Beau Brummell

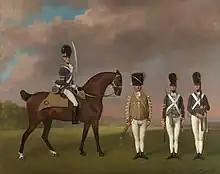
"Soldiers of the 10th Light Dragoons", 1793, by George Stubbs.

In June 1794, Brummell joined the 10th Light Dragoons, later the Tenth Royal Hussars as a cornet, the lowest rank of commissioned officer, and soon after had his nose broken by a kick from a horse. His father died in 1795, by which time Brummell had been promoted to lieutenant. His father had left him an inheritance of some £30,000. Ordinarily a considerable sum, it was inadequate for the expenses of an aspiring officer in the personal regiment of the Prince of Wales. The officers, many of whom were heirs to noble titles and lands, "wore their estates upon their backs – some of them before they had inherited the paternal acres." Officers in any military regiment were required to provide their own mounts and uniforms and to pay mess bills, but the 10th in particular had elaborate and nearly endless variations of uniform. Their mess expenses were unusually high because the regiment frequently enjoyed banquets and entertainment.